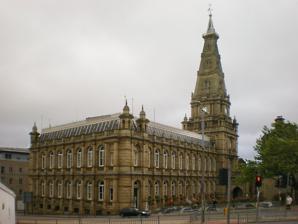
Building: Halifax Town Hall
Country: United Kingdom
Year built: 1863
1863 building in West Yorkshire, England This article is about the city hall in Halifax, West Yorkshire. For the equivalent building in Halifax, Nova Scotia, see Halifax City Hall . Halifax Town Hall General information Architectural style Classical style Classification Listed Building – Grade II* Designated 31 July 1963 Reference no. 1314024 Town or city Halifax Country England Construction started 1861 Completed 1863 Cost £50,126 Client Halifax Council Technical details Structural system Sandstone Design and construction Architect(s) Charles Barry Edward Middleton Barry Halifax Town Hall is a grade II* listed , 19th century town hall in the town of Halifax, West Yorkshire , England. It is notable for its design and interiors by Charles Barry and his son, Edward Middleton Barry , and for its sculptures by John Thomas . The town hall is also the headquarters of Calderdale Metropolitan Borough Council . History Building in context: compare with 1860 plan The Mayor and corporation first proposed that they build a new town hall in 1847. They suggested it again in 1853 after the town had become a borough five years earlier but they still had no central offices. They proposed it again in 1856. The later proposals were prompted by the 1853 Improvement Act , which allowed the borough to borrow £15,000 to build a town hall , courthouse and police station . The 1856 proposal was also prompted by John Crossley, who was at that time developing Princess Street and Crossley Street, using the architects Lockwood and Mawson who later designed Bradford City Hall . This may explain why the town hall blends in with several Crossley Street buildings, which are now listed as a group. The council, Edward Akroyd and John Crossley requested that Charles Barry judge the design entries; he disliked all three entries and was asked in turn to submit his own design. His design was accepted, but he died in 1860. His son, Edward Middleton Barry , completed the design which was erected on a 148 x 90 ft plot on John Crossley's land. The foundation stone was laid in 1861. Whiteley Brothers were the builders. It was listed on 31 July 1963. Opening Alexandra, Princess of Wales , 1863 Three hundred and fifty-eight trains brought 70,000 people, and thousands more walked, to attend a two-day session of openings and visits in Halifax by Prince Albert Edward (the future King Edward VII ) on 3 and 4 August 1863. There was a grand procession to the town hall on 4 August, through decorated streets. This was followed by a service in the Piece Hall at which thousands of children sang hymns while 870 police controlled the crowd. Perhaps Victoria herself might have opened the town hall, but for her widowhood in 1861 and her subsequent retirement from public life. Edward was 22 years old and had married the 18-year-old Princess Alexandra in March of that year. However, by 4 August, she was four months pregnant with the future Duke of Clarence , pleaded illness and did not join her husband for the opening, to much public disappointment. It rained: "Even though shorn of its principal attraction through the unfortunate absence of the Princess of Wales, and though dimmed as regards its pomp and circumstance owing to the rain which fell at so very inconvenient a time, the opening of the new town hall by the Prince of Wales is still an event of which Halifax may well be proud ... The enthusiasm and almost unbounded devotion of a people to their future monarch has been symbolised in every form of decorative skill and beauty, by gay banners, many coloured flags and the ornamentations of the designers, vying with nature, ever profuse in her lovely gifts, to form floral designs of the most varied, chaste and unique description. Our very streets were redolent with the fragrance of the flower garden ... The rain began to fall somewhat heavily by eleven o'clock on Monday night and, as far as we can learn, continued to fall all night. From a very early hour in the morning it descended literally in torrents, ceaselessly, pitilessly. It would be impossible to calculate the amount of real misery experienced here." Halifax Courier , August 1863. Prince Edward, Prince of Wales , 1863 When Edward arrived by royal train on 3 August, he was greeted with a salute by two guns on Beacon Hill, and a guard of honour comprising 300 soldiers. There was a banquet at Manor Heath, where 100 people serenaded him in the rain, then there was a balloon ascent and a firework display. Hundreds of men had to be drafted in to control crowds arriving at Halifax railway station , and more were placed along the line to control the hundreds of extra trains. When the town hall was opened to the public on 11 August, the mayor presented four marble busts of Victoria , Albert , Edward, and Alexandra. These were put in storage from 1954 after redecoration and restored to public view on 6 September 2008. Town hall today King George VI and Queen Elizabeth visited the town hall in October 1937 and met civic leaders. In 1958, the film Room at the Top was filmed in the town hall, at All Souls' Church and at Halifax railway station . In 1994–95 the offices on the ground floor were double-glazed. In 2006–07 the carved, wooden Overgate Hospice panel was presented to the town hall by local woodcarvers. In 2008 the town hall was judged one of the ten most spectacular in Britain by Architecture Today magazine. Groups can visit the town hall by arrangement. Description West elevation Exterior Structure The building is detached and built of sandstone in the classical style, with a tower and steeple at the corner. There is a rusticated basement and two storeys above with arcades , columns and arches . Around the top of the walls there is a balustrade with finials . There is a metal roof with skylights . The steeple is 180 feet high, metal-covered and decorated by John Thomas with statues representing the four continents. The entrance has a porch with an arch and balustrade with ball finials . The other entrances on the west side have old iron lamp standards and new lanterns, and one has an iron balustrade. This building should be understood in the context of the whole group of buildings in Crossley Street, which are all listed . 24,000 tons of local Ringby sandstone from Swales Moor was used for the building. The portico has the old Halifax coat of arms over its arches, with the heads of Wisdom, Justice and Mercy. Tower and spire Spire This structure is 180 ft high, with a carved tile-effect on the spire. The four continent statues by John Thomas are as follows. Africa faces away from Crossley Street and consists of an ancient Egyptian and two boys. North America , above the tower portico, is a Native American with two small figures holding a paddle and a roll of tobacco. Europe , at the front of the tower in Crossley Street, has emblems of civilisation and refinement. After sculpting these, John Thomas died, and Asia was carved under the supervision of Daniel Maclise . Asia faces down Crossley Street, on the opposite side of the tower from the portico, and is a figure with a Chinese boy and tea chest and a child with flowers. On the corners of the spire are four seven-foot angels. Clock and bells The tower contains five bells by John Taylor & Co of Loughborough, the largest of which weighs 3 tons. The bells have not rung at night since 1918 when Dame Nellie Melba complained that they disturbed her at Halifax's Princess Hotel. A chiming clock was installed in the tower by John Moore & Sons of Clerkenwell in 1863; this was replaced by a new Cambridge-chiming clock by Potts & Sons of Leeds in 1922, which was converted to automatic winding in 1965; prior to this date the clocks had been hand-wound for over a century. The four clock faces have mottos carved over them, such as "Delay not to do well". Interior Entrance stairwell Inside there is a branching staircase; one wall painting is by Daniel Maclise who had previously worked with Charles Barry on the House of Commons , and two are by J. C. Worsley. The main hall is galleried with a stained glass roof. The council chamber was built in c. 1900 in the upper half of the old magistrates' court . The Victoria Hall has mosaic flooring and ornate plasterwork. The hall was last decorated in 1996. Victoria Hall This is 51 ft by 43 ft by 43 ft high. The building's mansard roof incorporates a twelve-sectioned blue and green glass ceiling, surrounded by yellow painted glass coving, for this room. Ground floor The ground floor is paved with stone, encaustic tiles and marble. The old Halifax coat of arms is carved on the walls, and the new, College-of-Heralds -approved 1948 coat of arms appears in mosaic on the floor. There are plaques listing mayors , freemen , town clerks and recorders on the walls, and the room contains the Prince of Wales chair, made for the future Edward VII in 1863, carved with the Royal coat of arms of the United Kingdom and Halifax arms. Victoria Hall: a glass-roofed atrium The Calderdale coat of arms is carved above the doors, and above the doors painted ribs connect with the gallery balustrade above. The Committee Room with its decorated plaster ceiling leads off the ground floor hall. Gallery and upper hall The balustrade is decorated with ironwork and the face of John the Baptist , because Halifax possibly means "holy face". There is a second gallery of doorways here, with decorative plaster panels above, and fluted pilasters between. There are repetitions of the "H" motif. Between the tops of the doors and the glass ceiling coving are cherubs supporting devices for England , Northern Ireland , Scotland and Wales . One wall is mirrored to make the hall look longer, and all the arches have carvings above, representing the industry, the arts and law. There are photographs of past and present mayors of Calderdale on the wall. Council chamber This leads off the gallery and was built over the high court room in 1901, taking the upper half of the room and its original stained glass ceiling. The centre of the glass ceiling has the pre-1948 coat of arms and, round the edge, are the four parts of the Royal Standard of the United Kingdom . The glass coving contains panels on the themes of justice and industry. The Calderdale arms is on the wall above the mayoral chair. Council chamber, 1901 The mahogany fittings date from 1901, and include carved chairs for mayor and aldermen. It was last redecorated in 1997. The art nouveau stained glass door panels feature the "holy face" motif, as on the balustrade ironwork in the Victoria Hall, but in this case the face is of Viking appearance, perhaps reflecting the 19th century Viking revival and the perceived local genetic legacy . Mayor's Parlour Accessed from the Victoria Hall gallery, this was originally designed as a reception room, so it has a grand, pink-painted, coffered ceiling, last painted in 1997. It is now the mayor's office and contains two oak mayoral chairs by Jackson of Coley, 1958 and 1960. The mace on the table came from Brighouse Town Hall after the council reorganisation of 1974. Some of the Calderdale official silver is displayed in this room, and it is carpeted by Sir John Crossley and Sons Ltd, because the company's namesake originally provided the land for the town hall, and financial backing. This room can sometimes be seen by appointment. Committee room D Maclise painting in stairwell This is next door to the Mayor's Parlour, and contains another pink, decorative ceiling, because it was originally designed as the council chamber. It was last decorated in 1997. Staircase The staircase is lit by daylight through the blue glass dome above, but the tower, spire and bell chamber are adjacent; the bells resonate powerfully in the stairwell. There is ornamental plasterwork including gilt lion-heads on the second landing and arches around the three paintings on the first landing. These paintings, by J. C. Horsley and Daniel Maclise , were presented by Sir Savile Crossley in 1911, the coronation year of George V . The Maclise painting has an Arthurian theme, perhaps emphasising the moral connection made at the time between gothic revivalism and chivalry of local government. The lift beside the staircase contains doors at right angles to each other, due to awkward access. Basement This was the police station and cells until 1900, when premises in Harrison Road became the police station. Now the basement contains store rooms, strong room and staff canteen, although original Victorian cell doors are still present. The present strong room was the Air Raid Precautions control room in the Second World War . The basement is not open to the public. Picture gallery Town hall in 2005 Town hall in 2006 Town hall in 2006 Town hall spire in 2007 Prince of Wales ' chair, made 1863 Victoria Hall, ground floor, created 1863 Victoria Hall, glass ceiling panel, made 1863 Committee room door panel made 1901, with face of John the Baptist Council Chambers Mayor's Office Victoria Hall Stairs More images Exterior 1863–2001 | 1886–1891 | 1893 | 1900 | 1960 | 21st century Satellite Wikimapia: Satellite view of Town Hall. See also Grade II* listed buildings in Calderdale Listed buildings in Halifax, West Yorkshire Bradford City Hall Leeds Town Hall Morley Town Hall Wakefield County Hall Wetherby Town Hall References